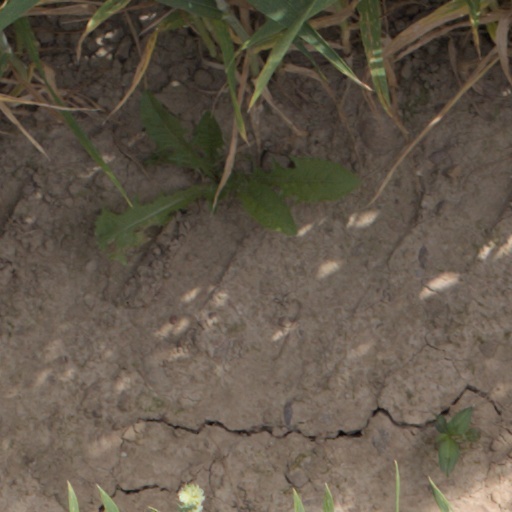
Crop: wheat